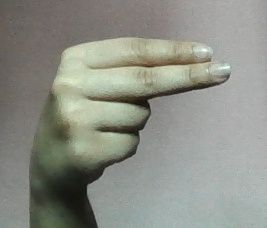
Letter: ain